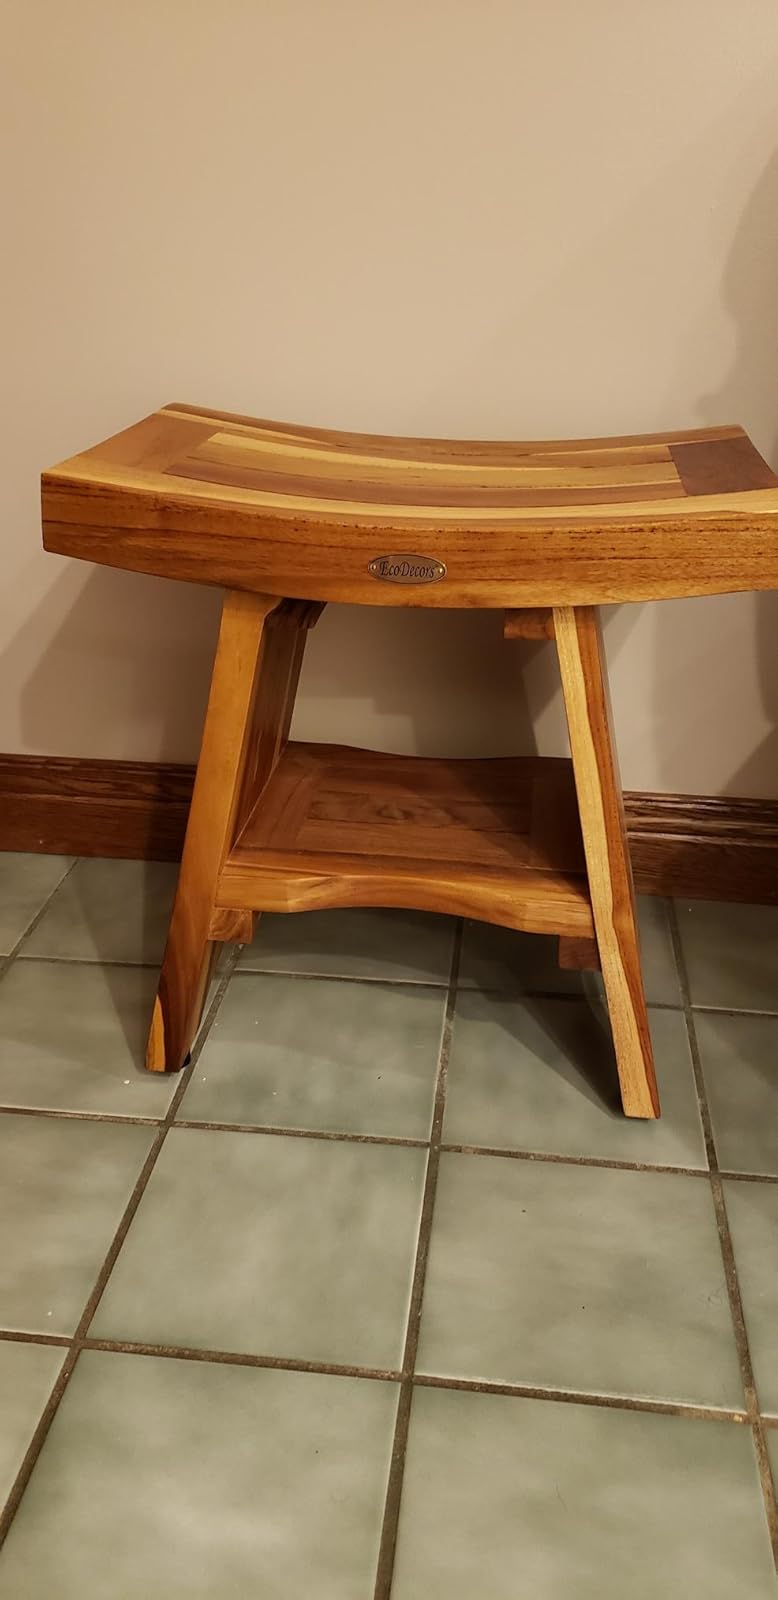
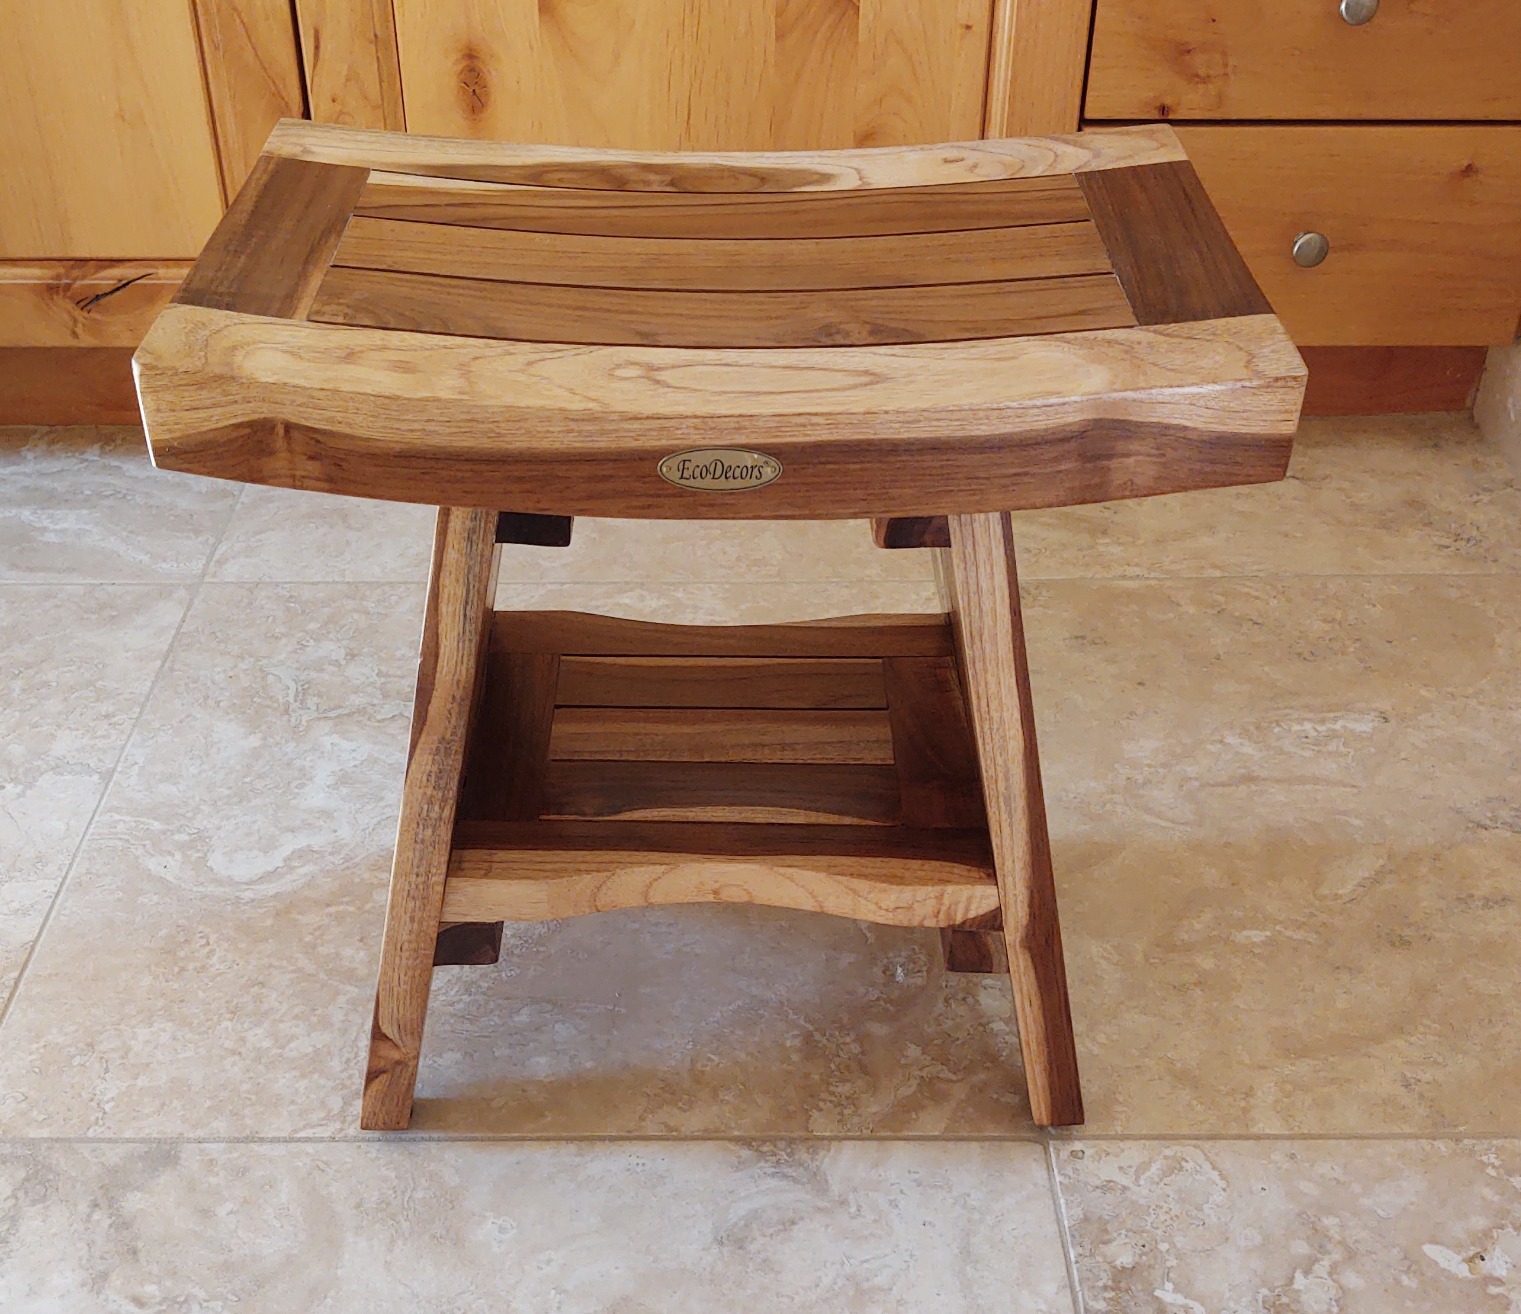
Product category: stool
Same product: yes